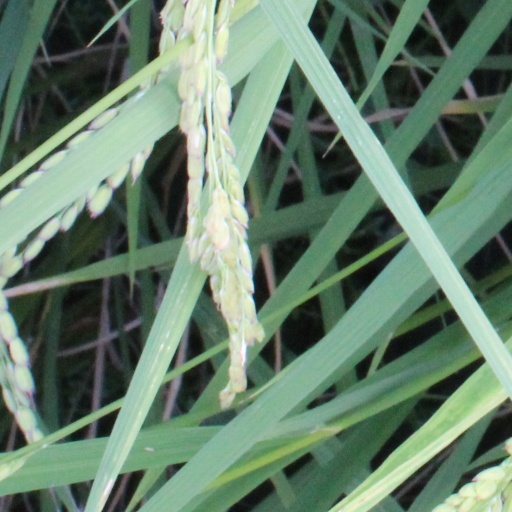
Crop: rice